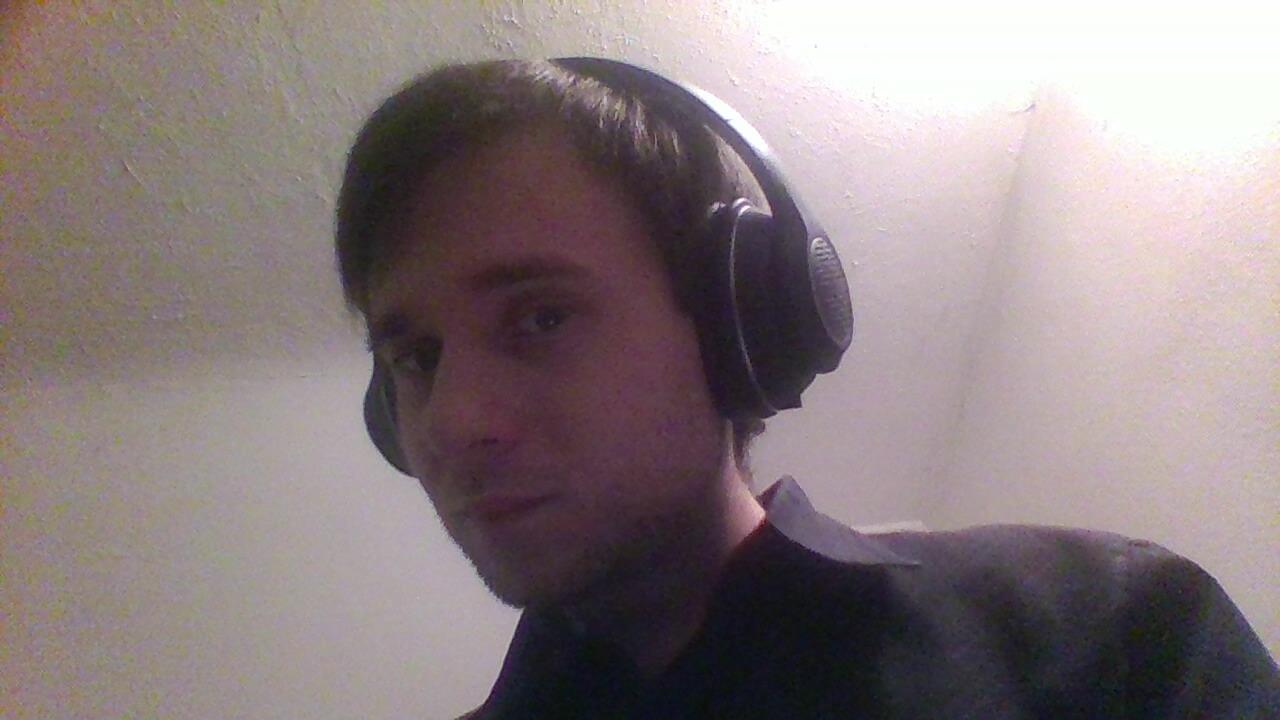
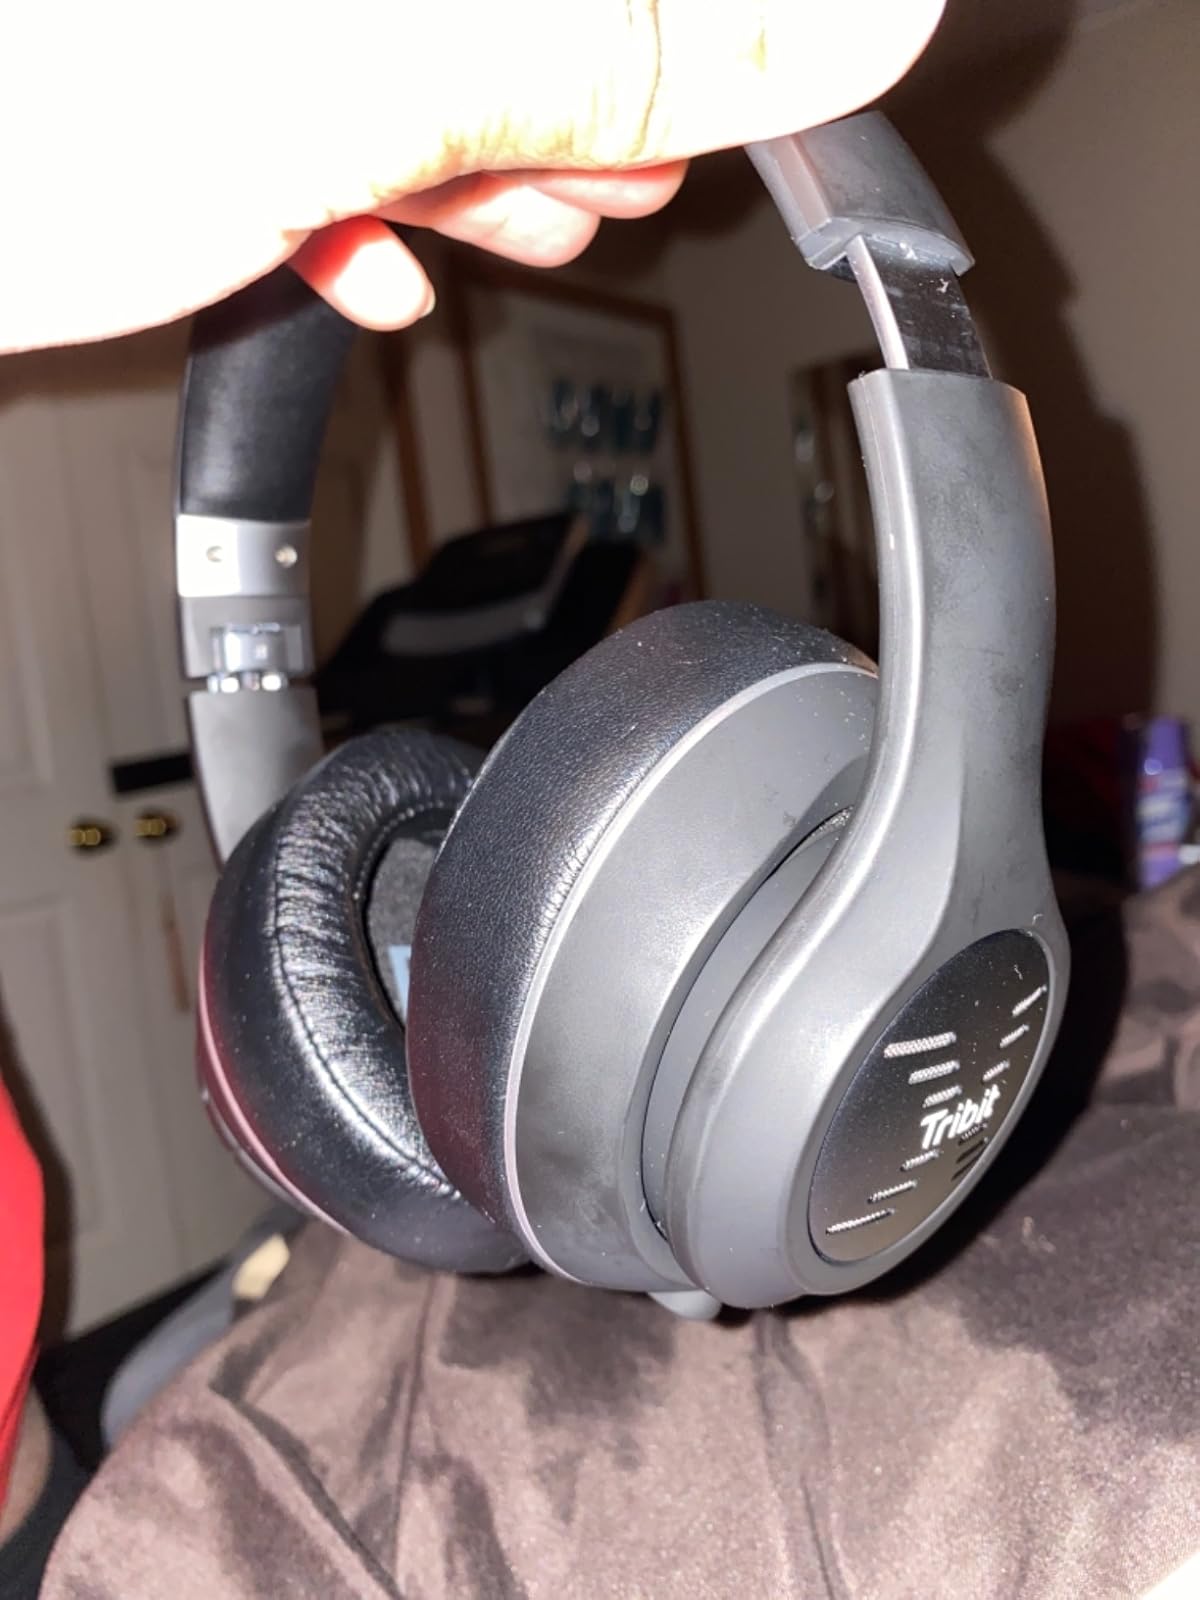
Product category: headphones
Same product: yes